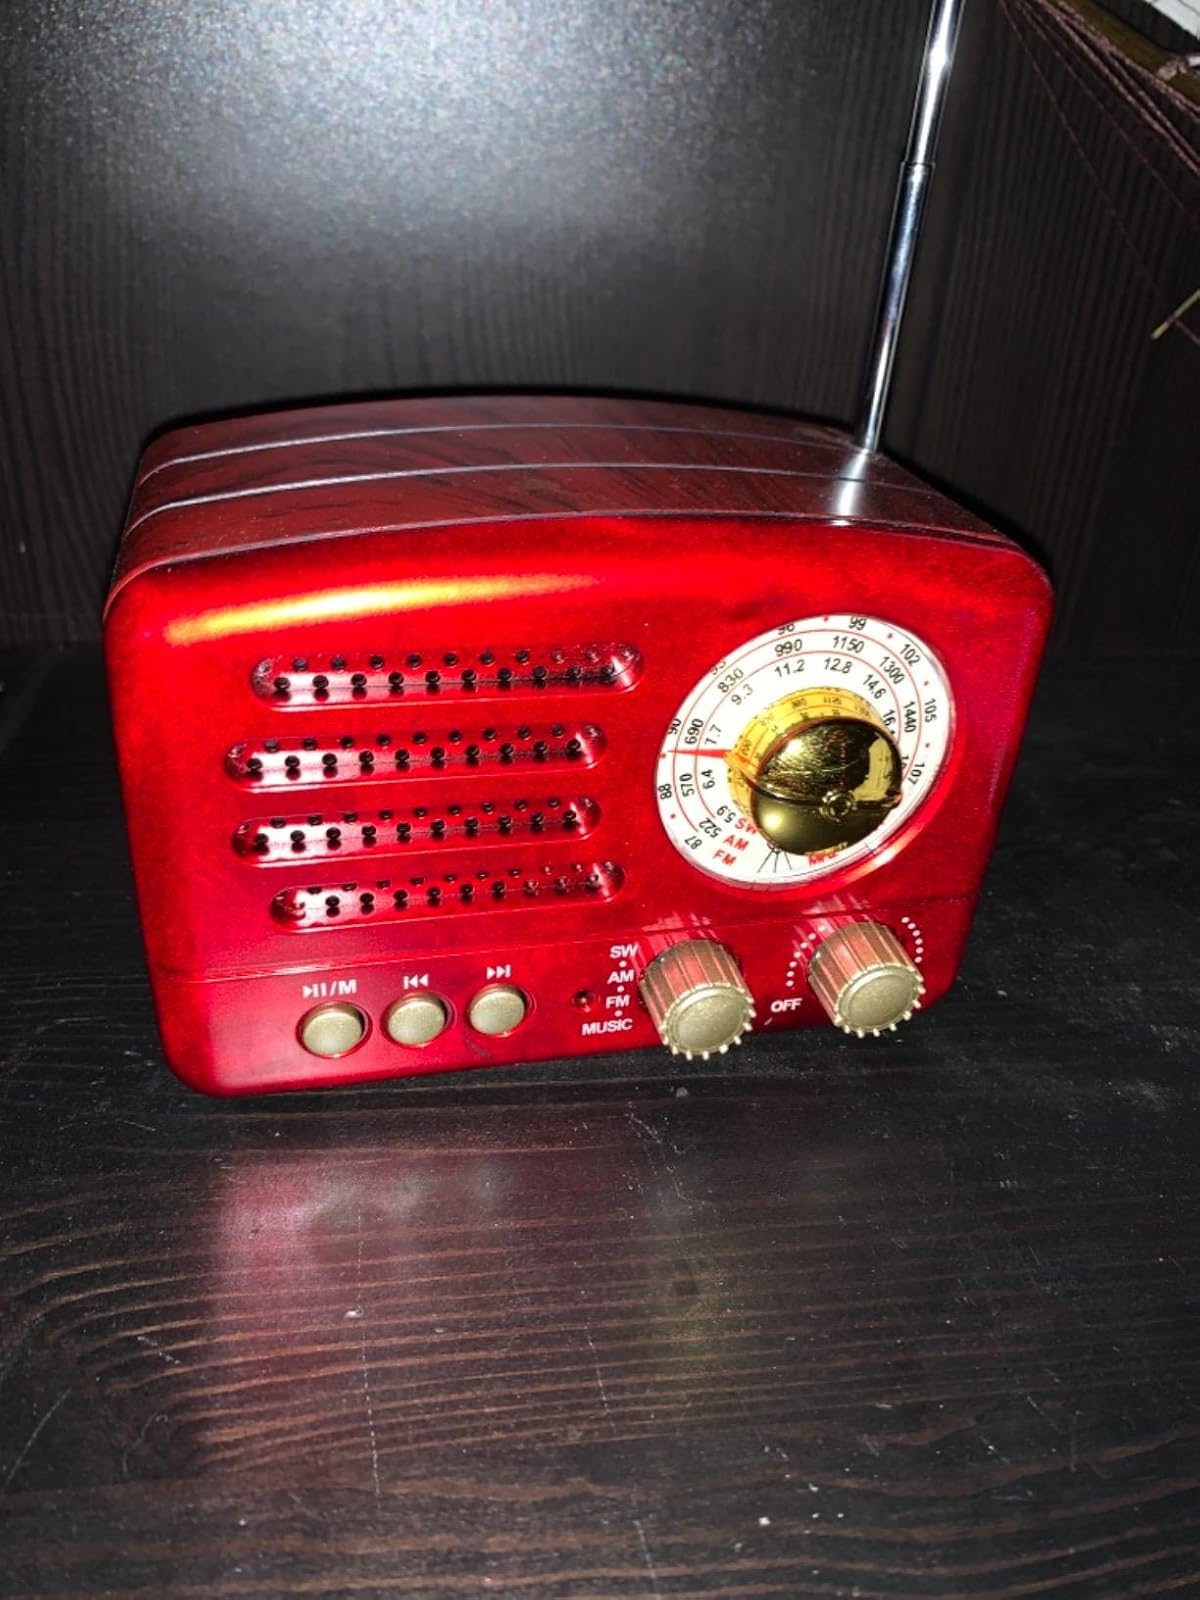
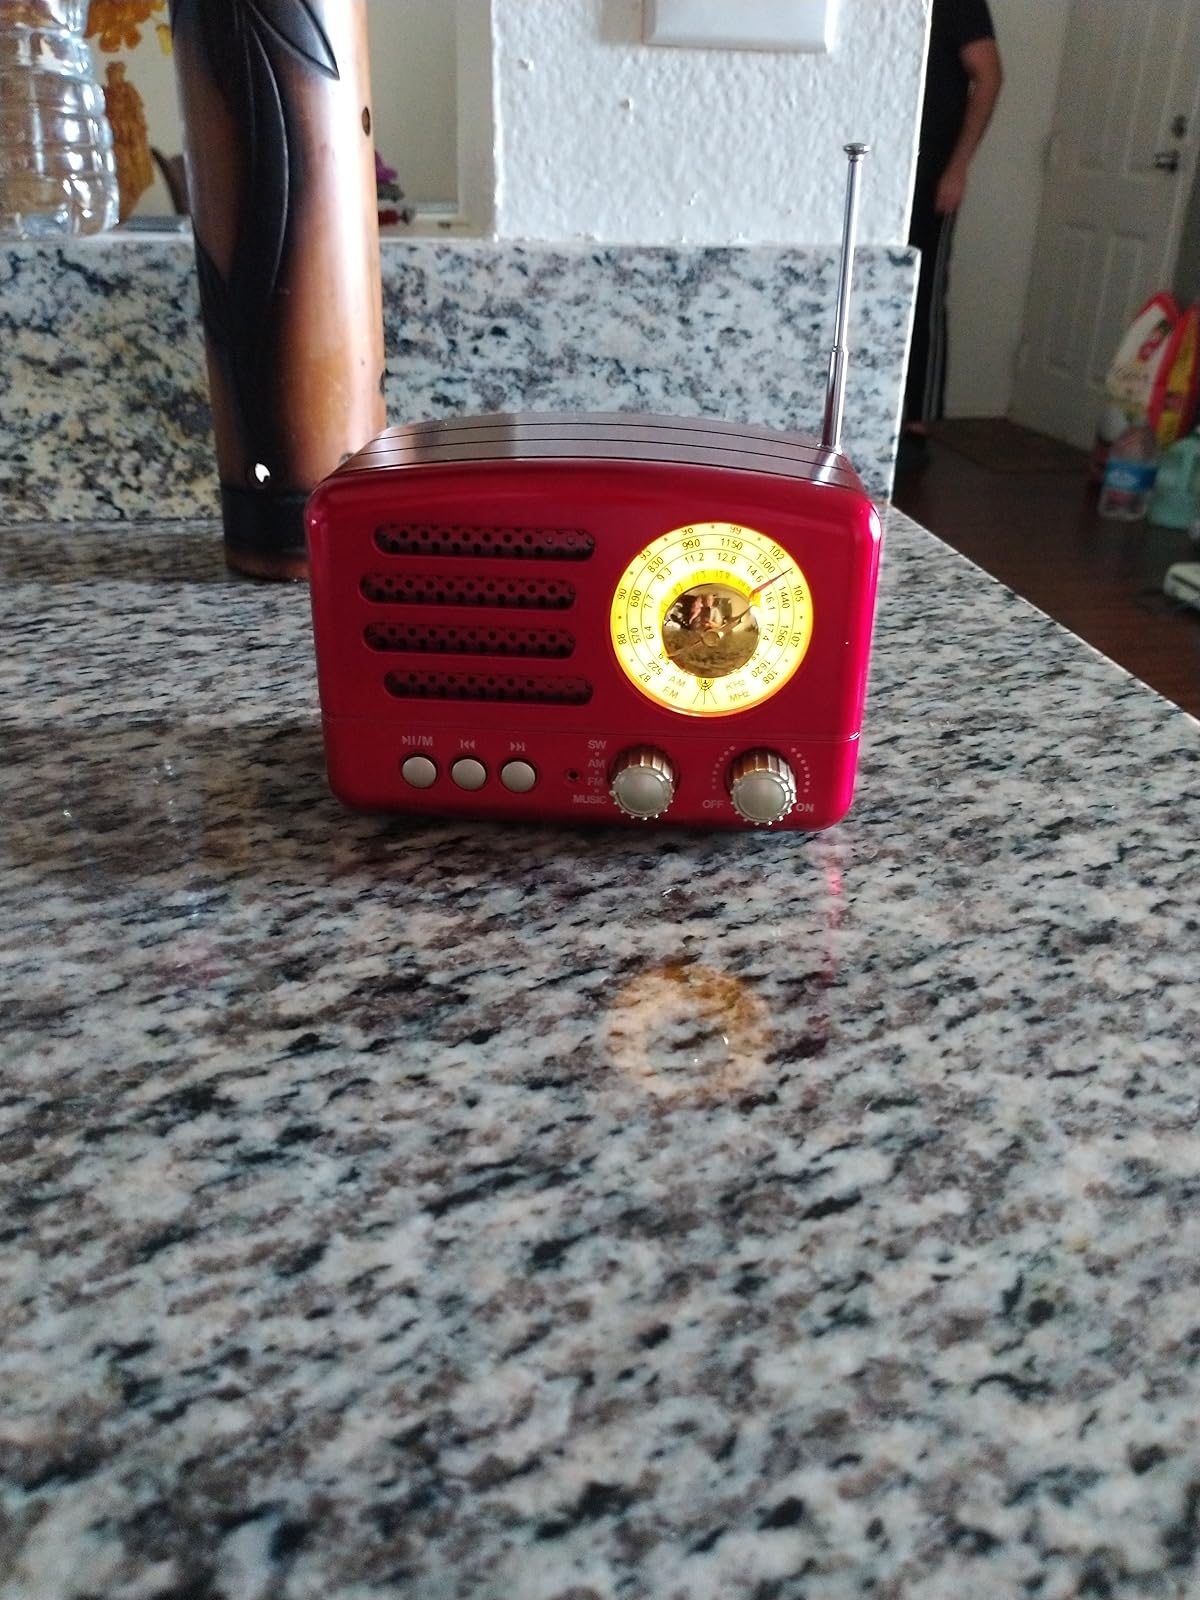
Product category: radio
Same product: yes